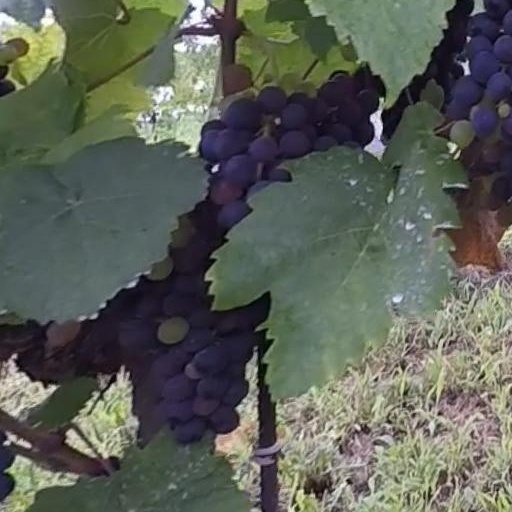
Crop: grape